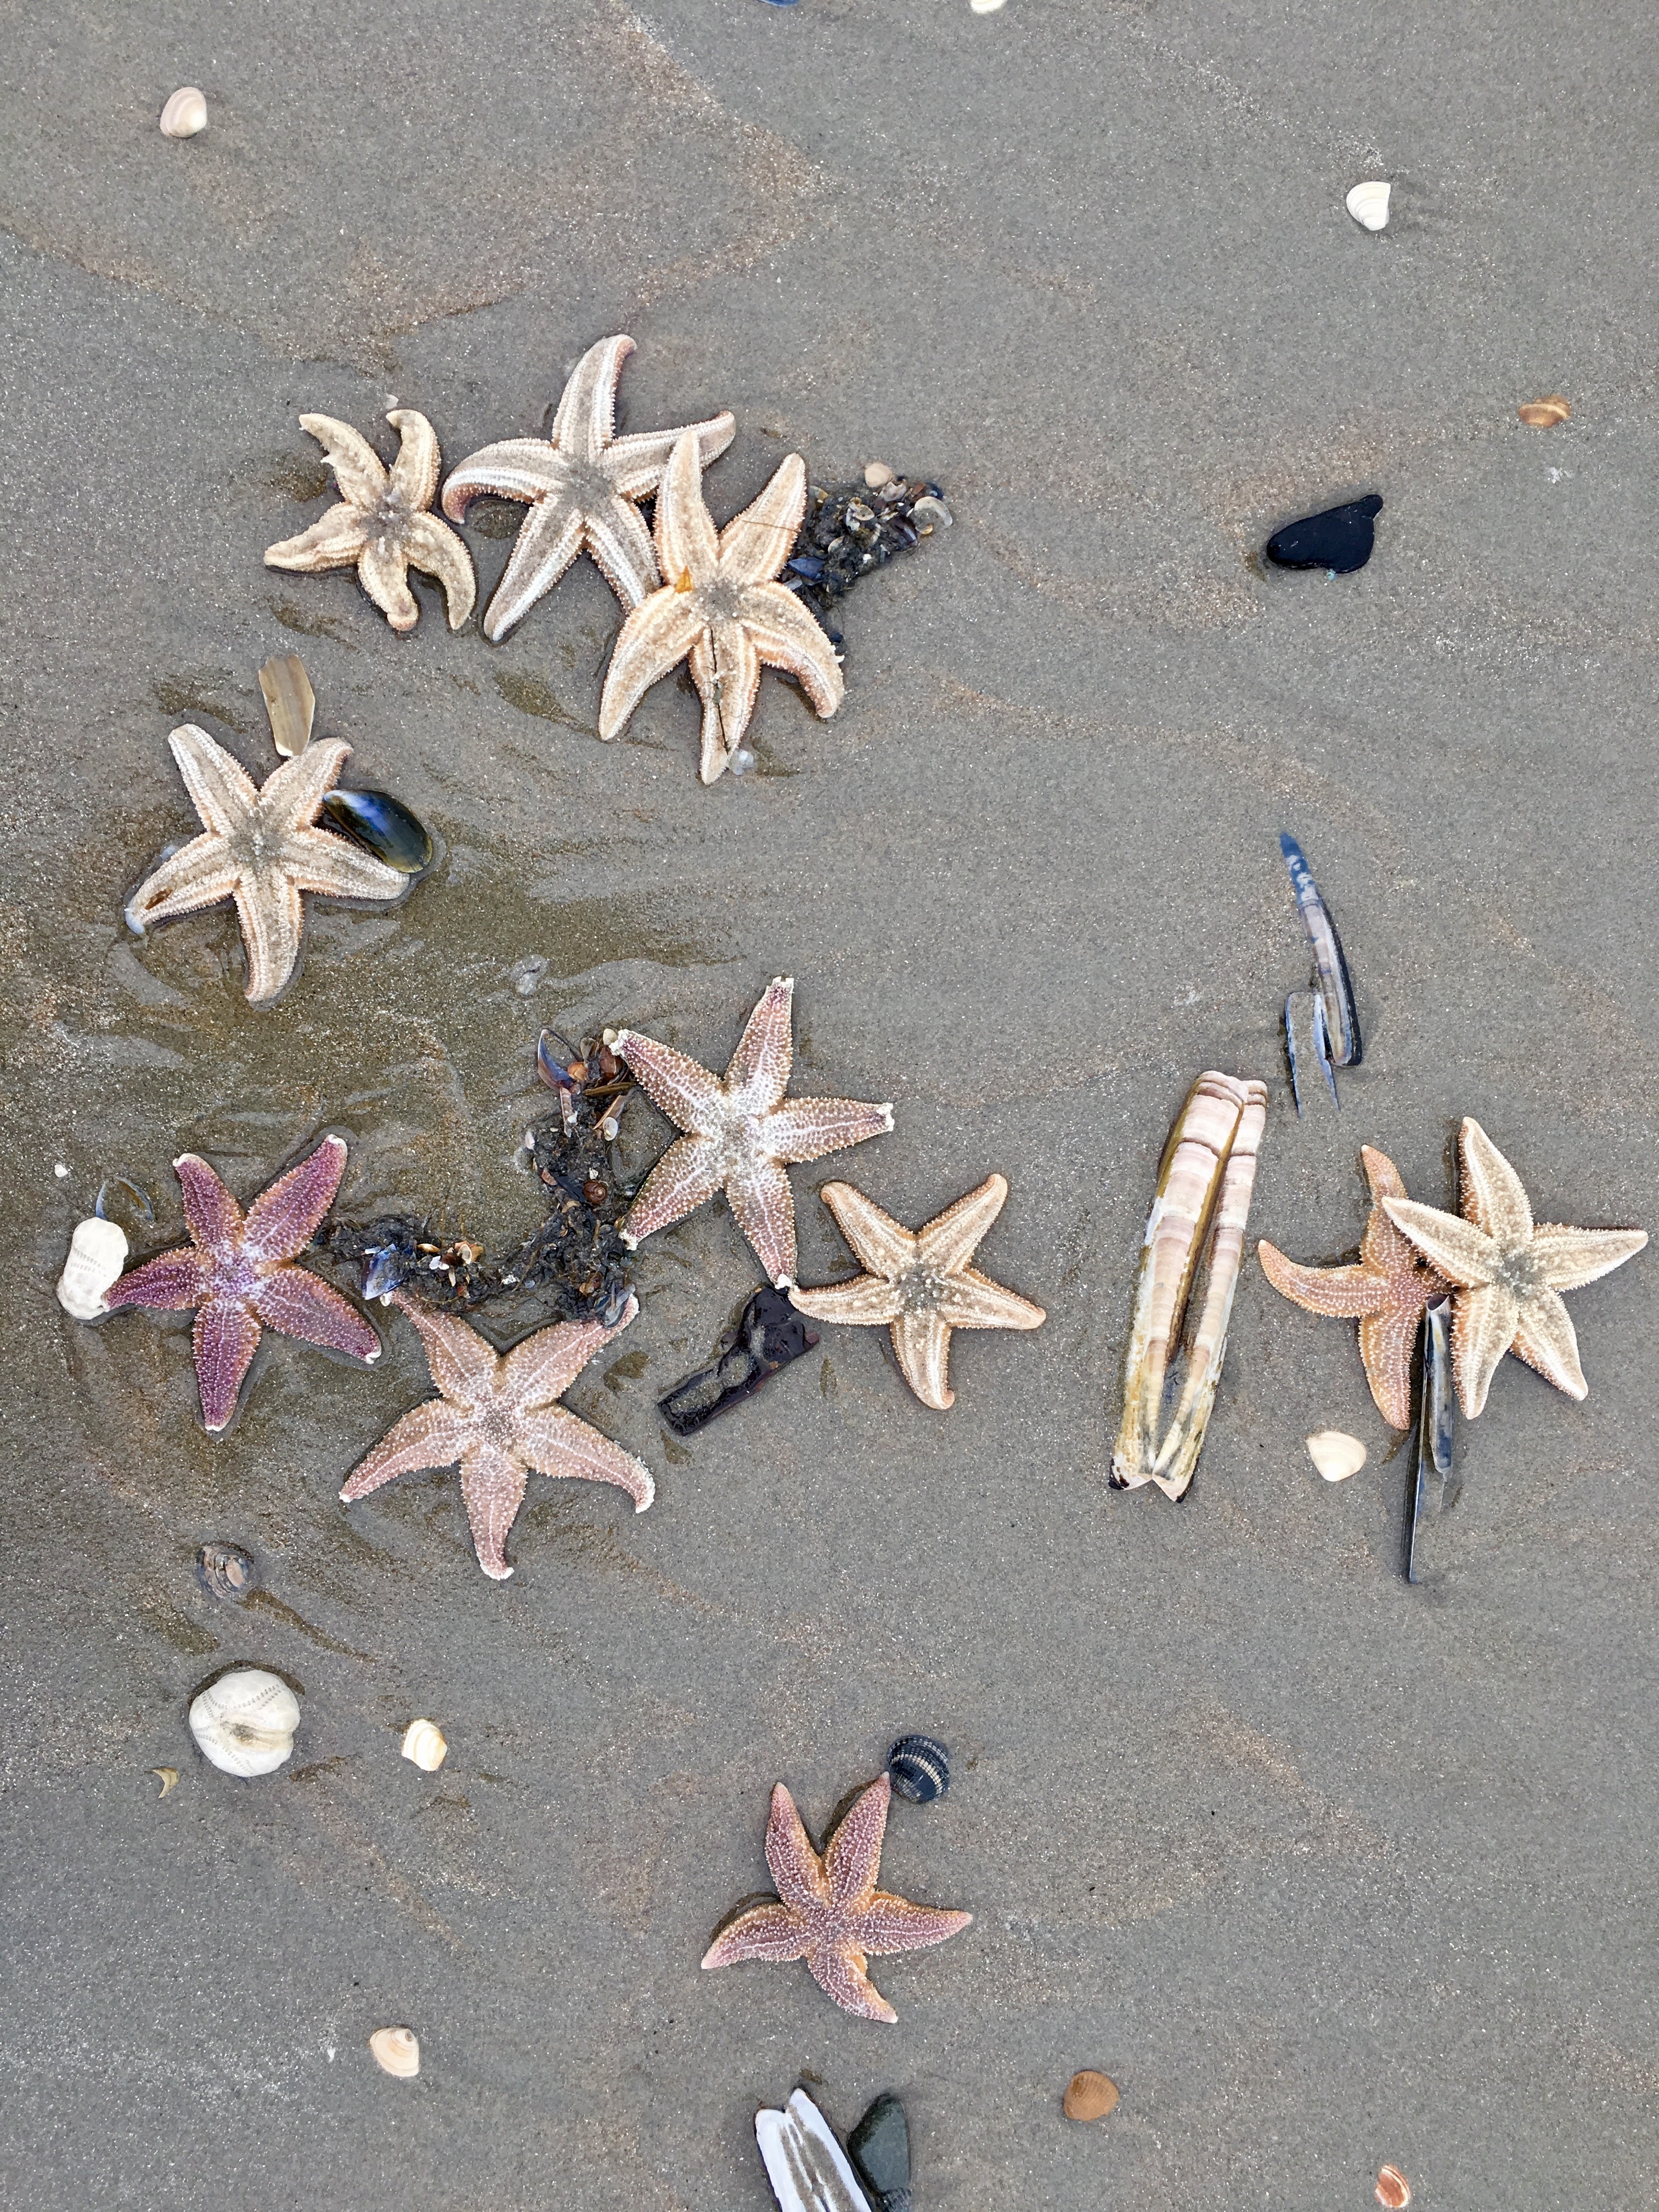
beach, sea, coast, sand, coastline, material, starfish, invertebrate, seashell, shells, art, netherlands, sandy beach, echinoderm, noordwijk, marine invertebrates